Skunk Hollow

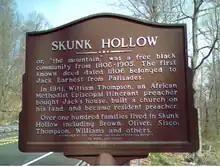
Skunk Hollow marker

On or about January 1, 1806 was the first cited deed to a property in Skunk Hollow was purchased by a Jack Earnest for $87.50 (~$ in ) for five acres and 30 square rods. In 1822 Earnest purchased another six acres.